Petersaurach station

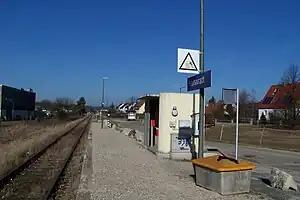

Petersaurach station is a railway station in the south of the municipality of Petersaurach, located in the Ansbach district in Middle Franconia, Germany.